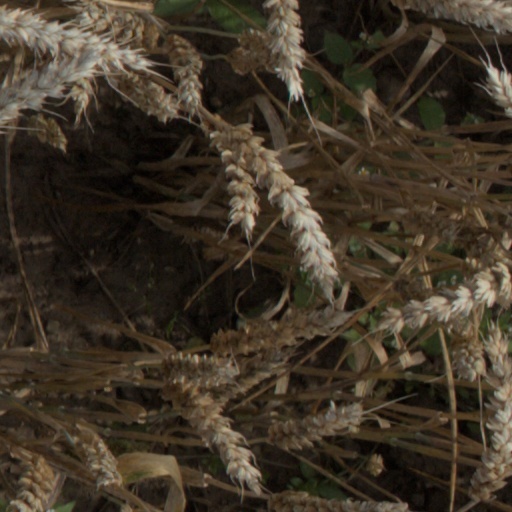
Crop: wheat